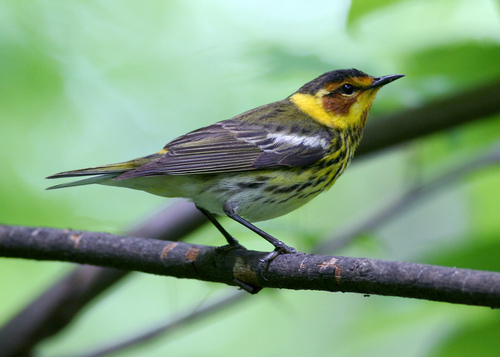
the head of the bird had a mixture of yellow and brown while the body is yellow and brown speckled.
the bird has black crown, brown eyebrow and cheek patch with yellow breast, belly and abdomen with black streaks on them.
a small colorful bird of black, brown, white and a standout yellow on its face and nape.
a bird with a small pointed bill, red cheek, black crown, and spotted black and yellow breast.
this is a tiny, yellow, and black bird with a deep brown on the cheek patches.
this bird's yellow and brown face contrast with the gray feathers on its wings and tail and the speckles on its breast.
a white body bird with a regularly sized head in comparison to the body.
this bird has wings that are brown and has a yellow chest
this is a common brown bird that has black eyebrow and eyering and the wings have the distinct wing bars.
the bird is small with a pointed bill, and the wings are brown.
Species: Cape May Warbler